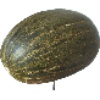
Label: melon_piel_de_sapo